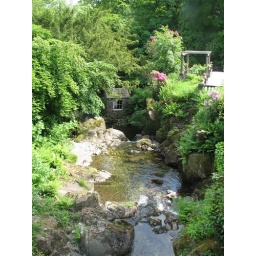
Little house by the river - Rydal Hall